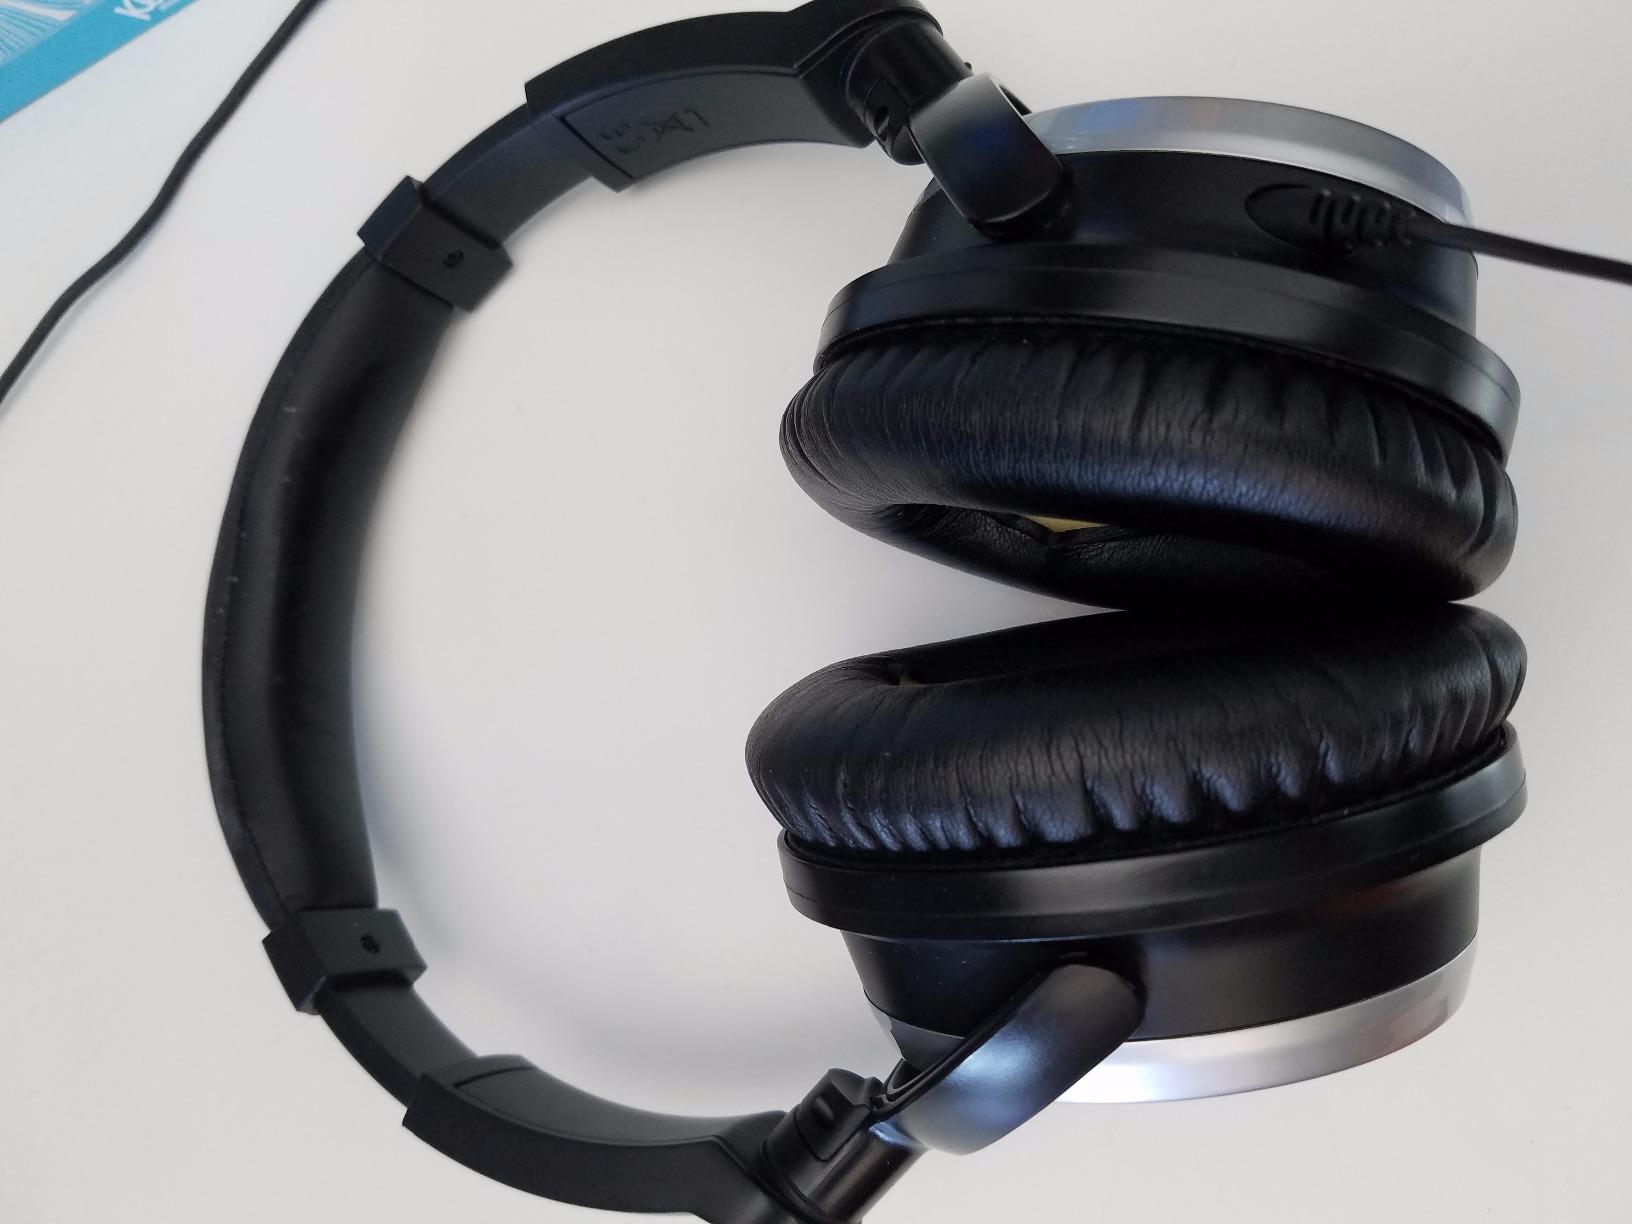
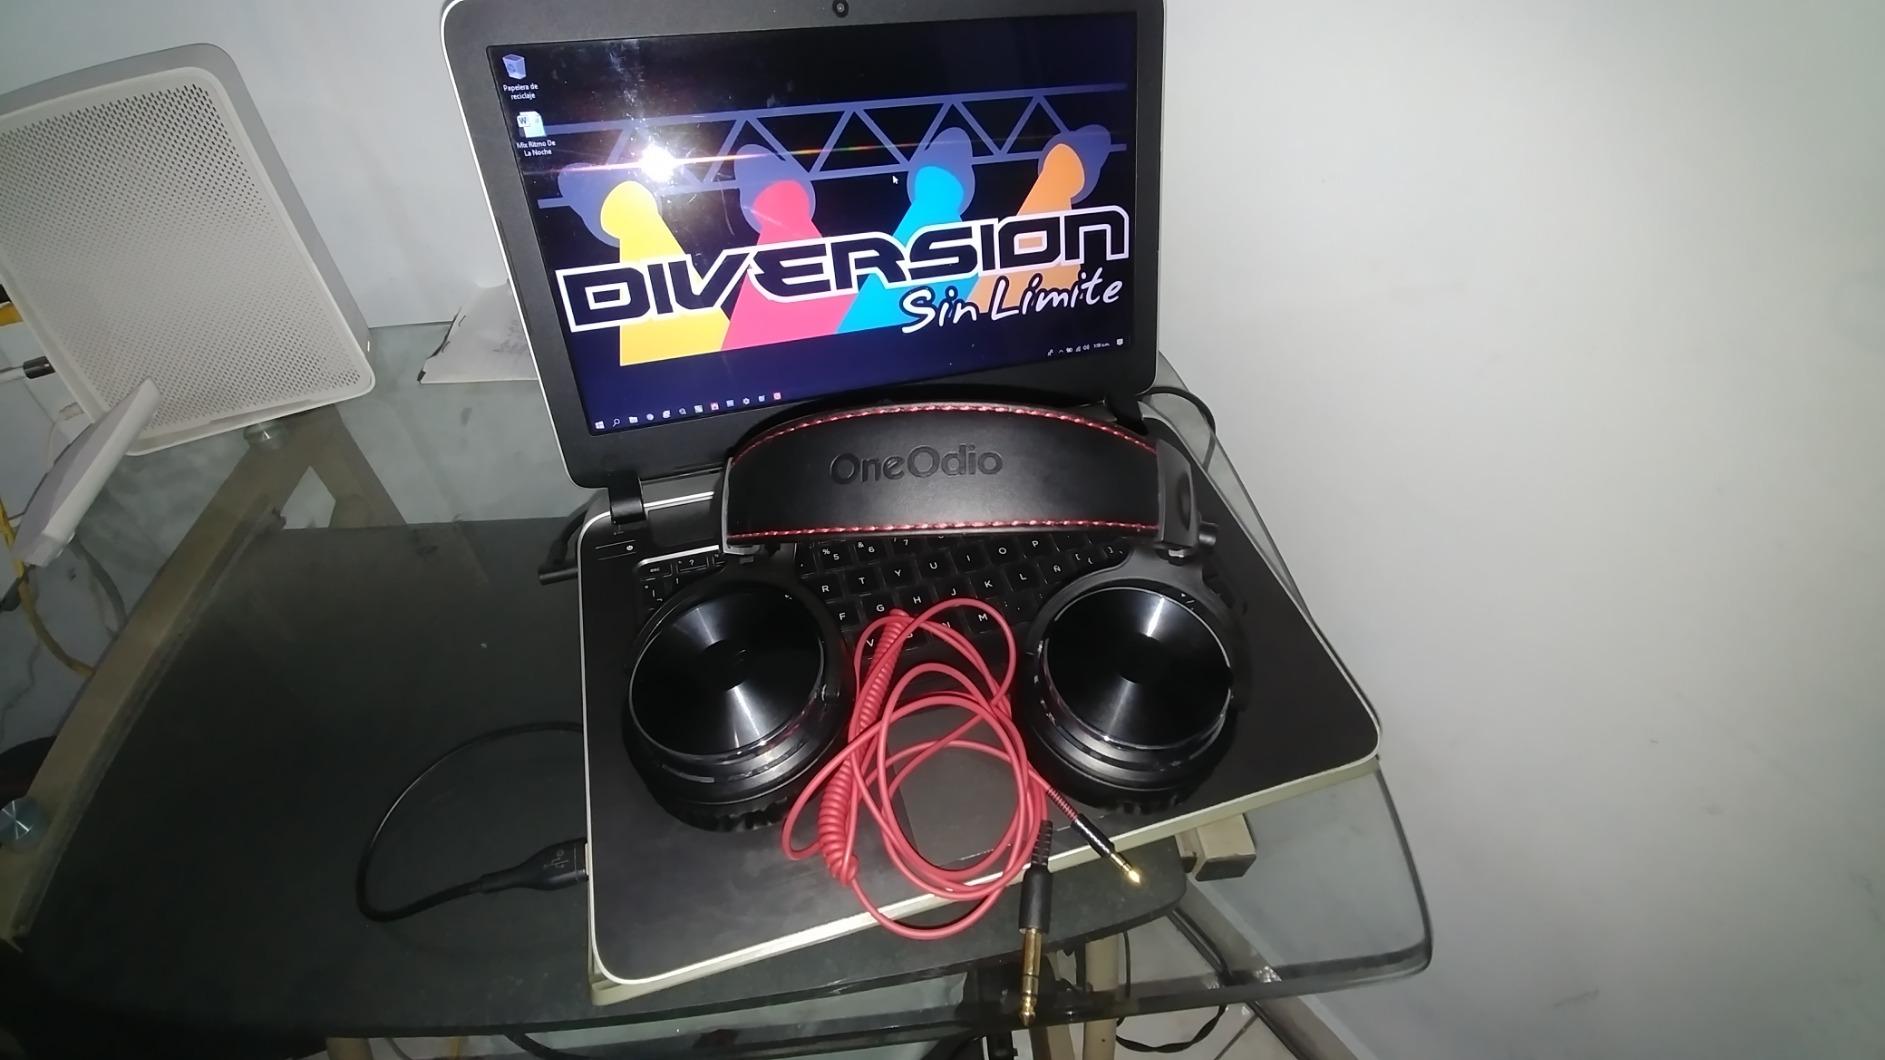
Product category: headphones
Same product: no